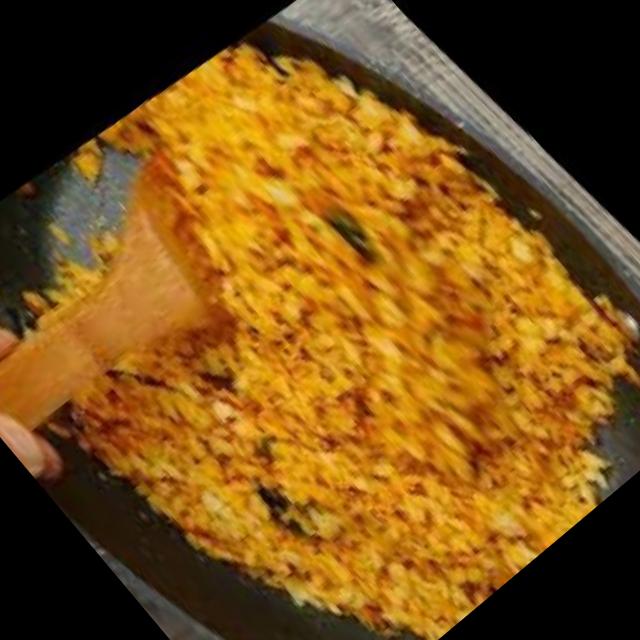
Dish: poha